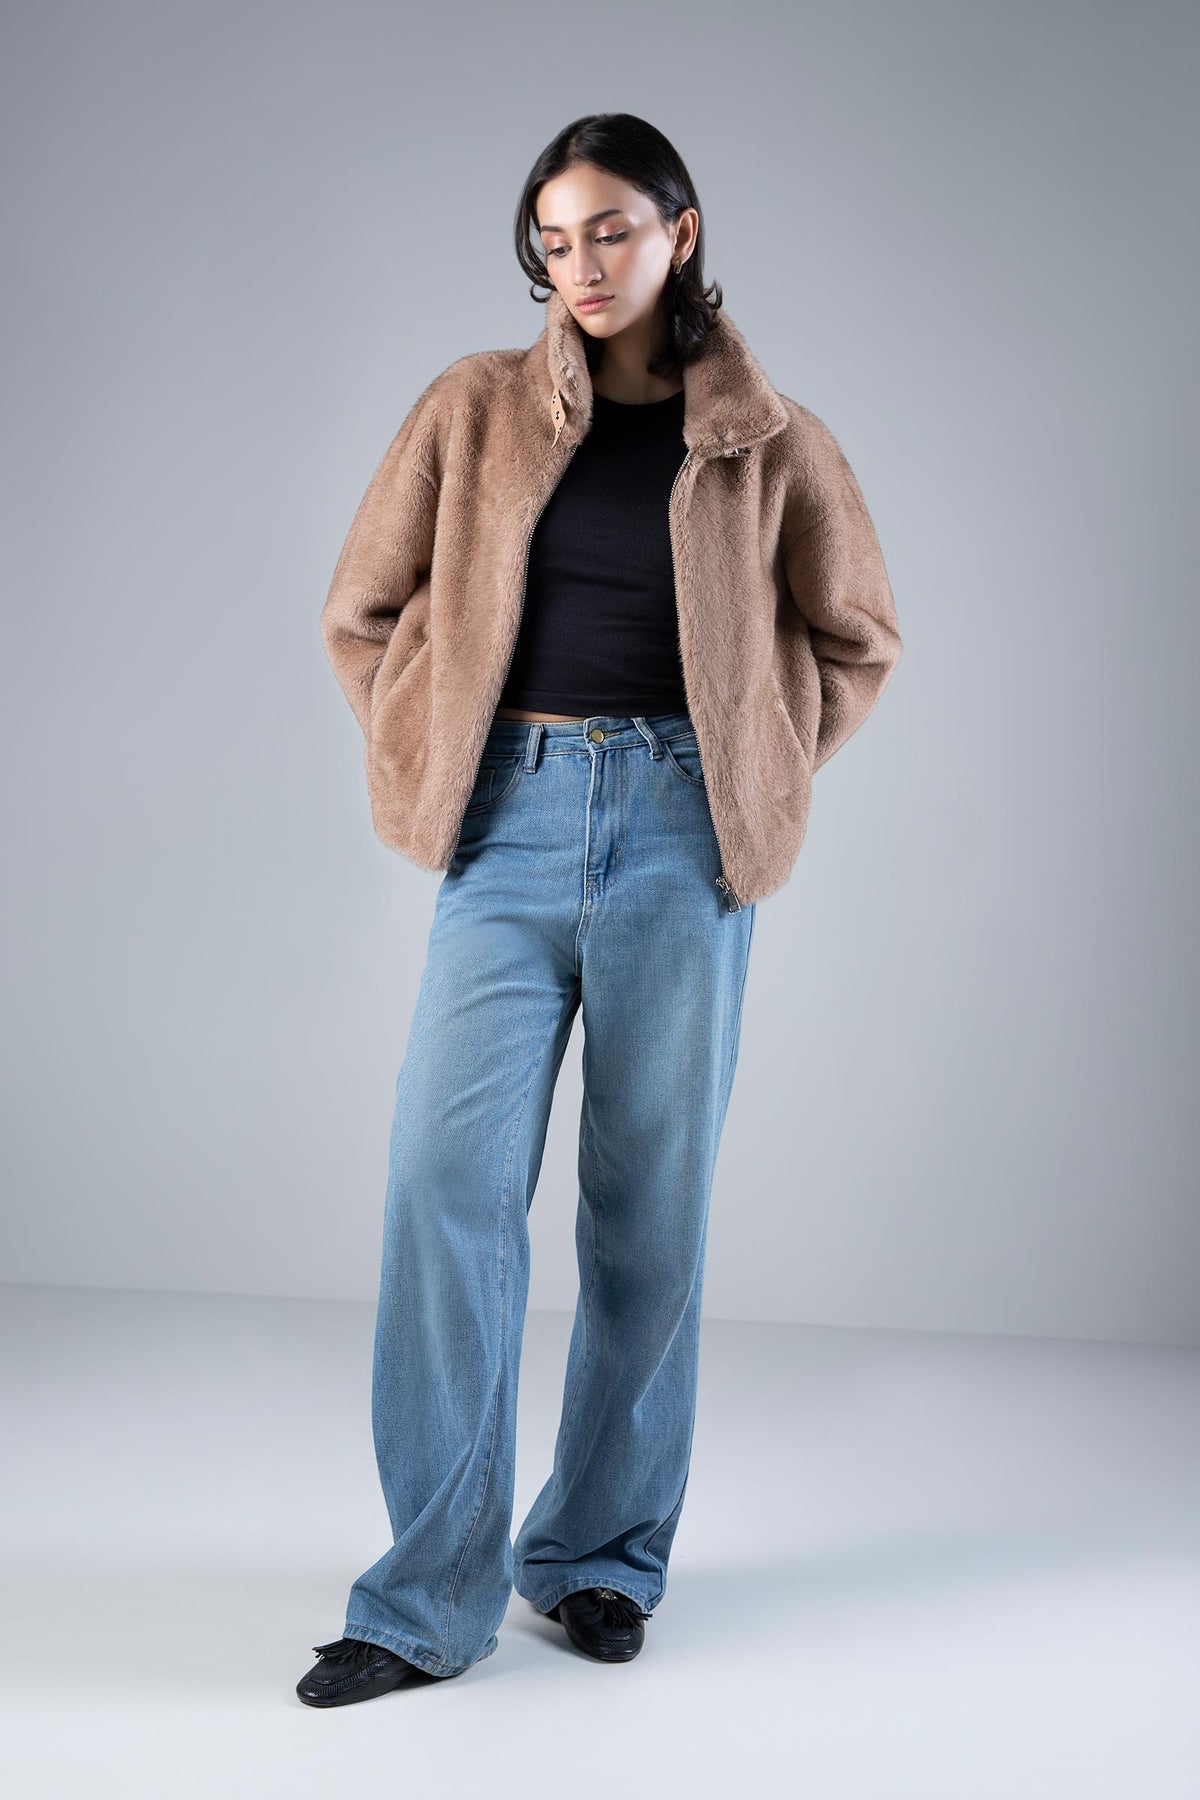
tan faux fur jacket